Perth Busport

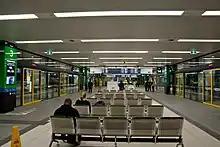
The underground waiting area at the busport

Perth Busport is located underground, west of Perth railway station, between Wellington, Roe Street and Milligan streets. There are two bus access points, from Wellington Street and Milligan Street, and three passenger entrances, at Yagan Square, Queen Street, and King Street. The underground lounge is air-conditioned, contains 160 seats, two kiosks, and digital screens displaying updated departure information. Buses loop around the lounge, which is surrounded by double-glazed glass, and has sixteen stands grouped into four areas, each with four stands.